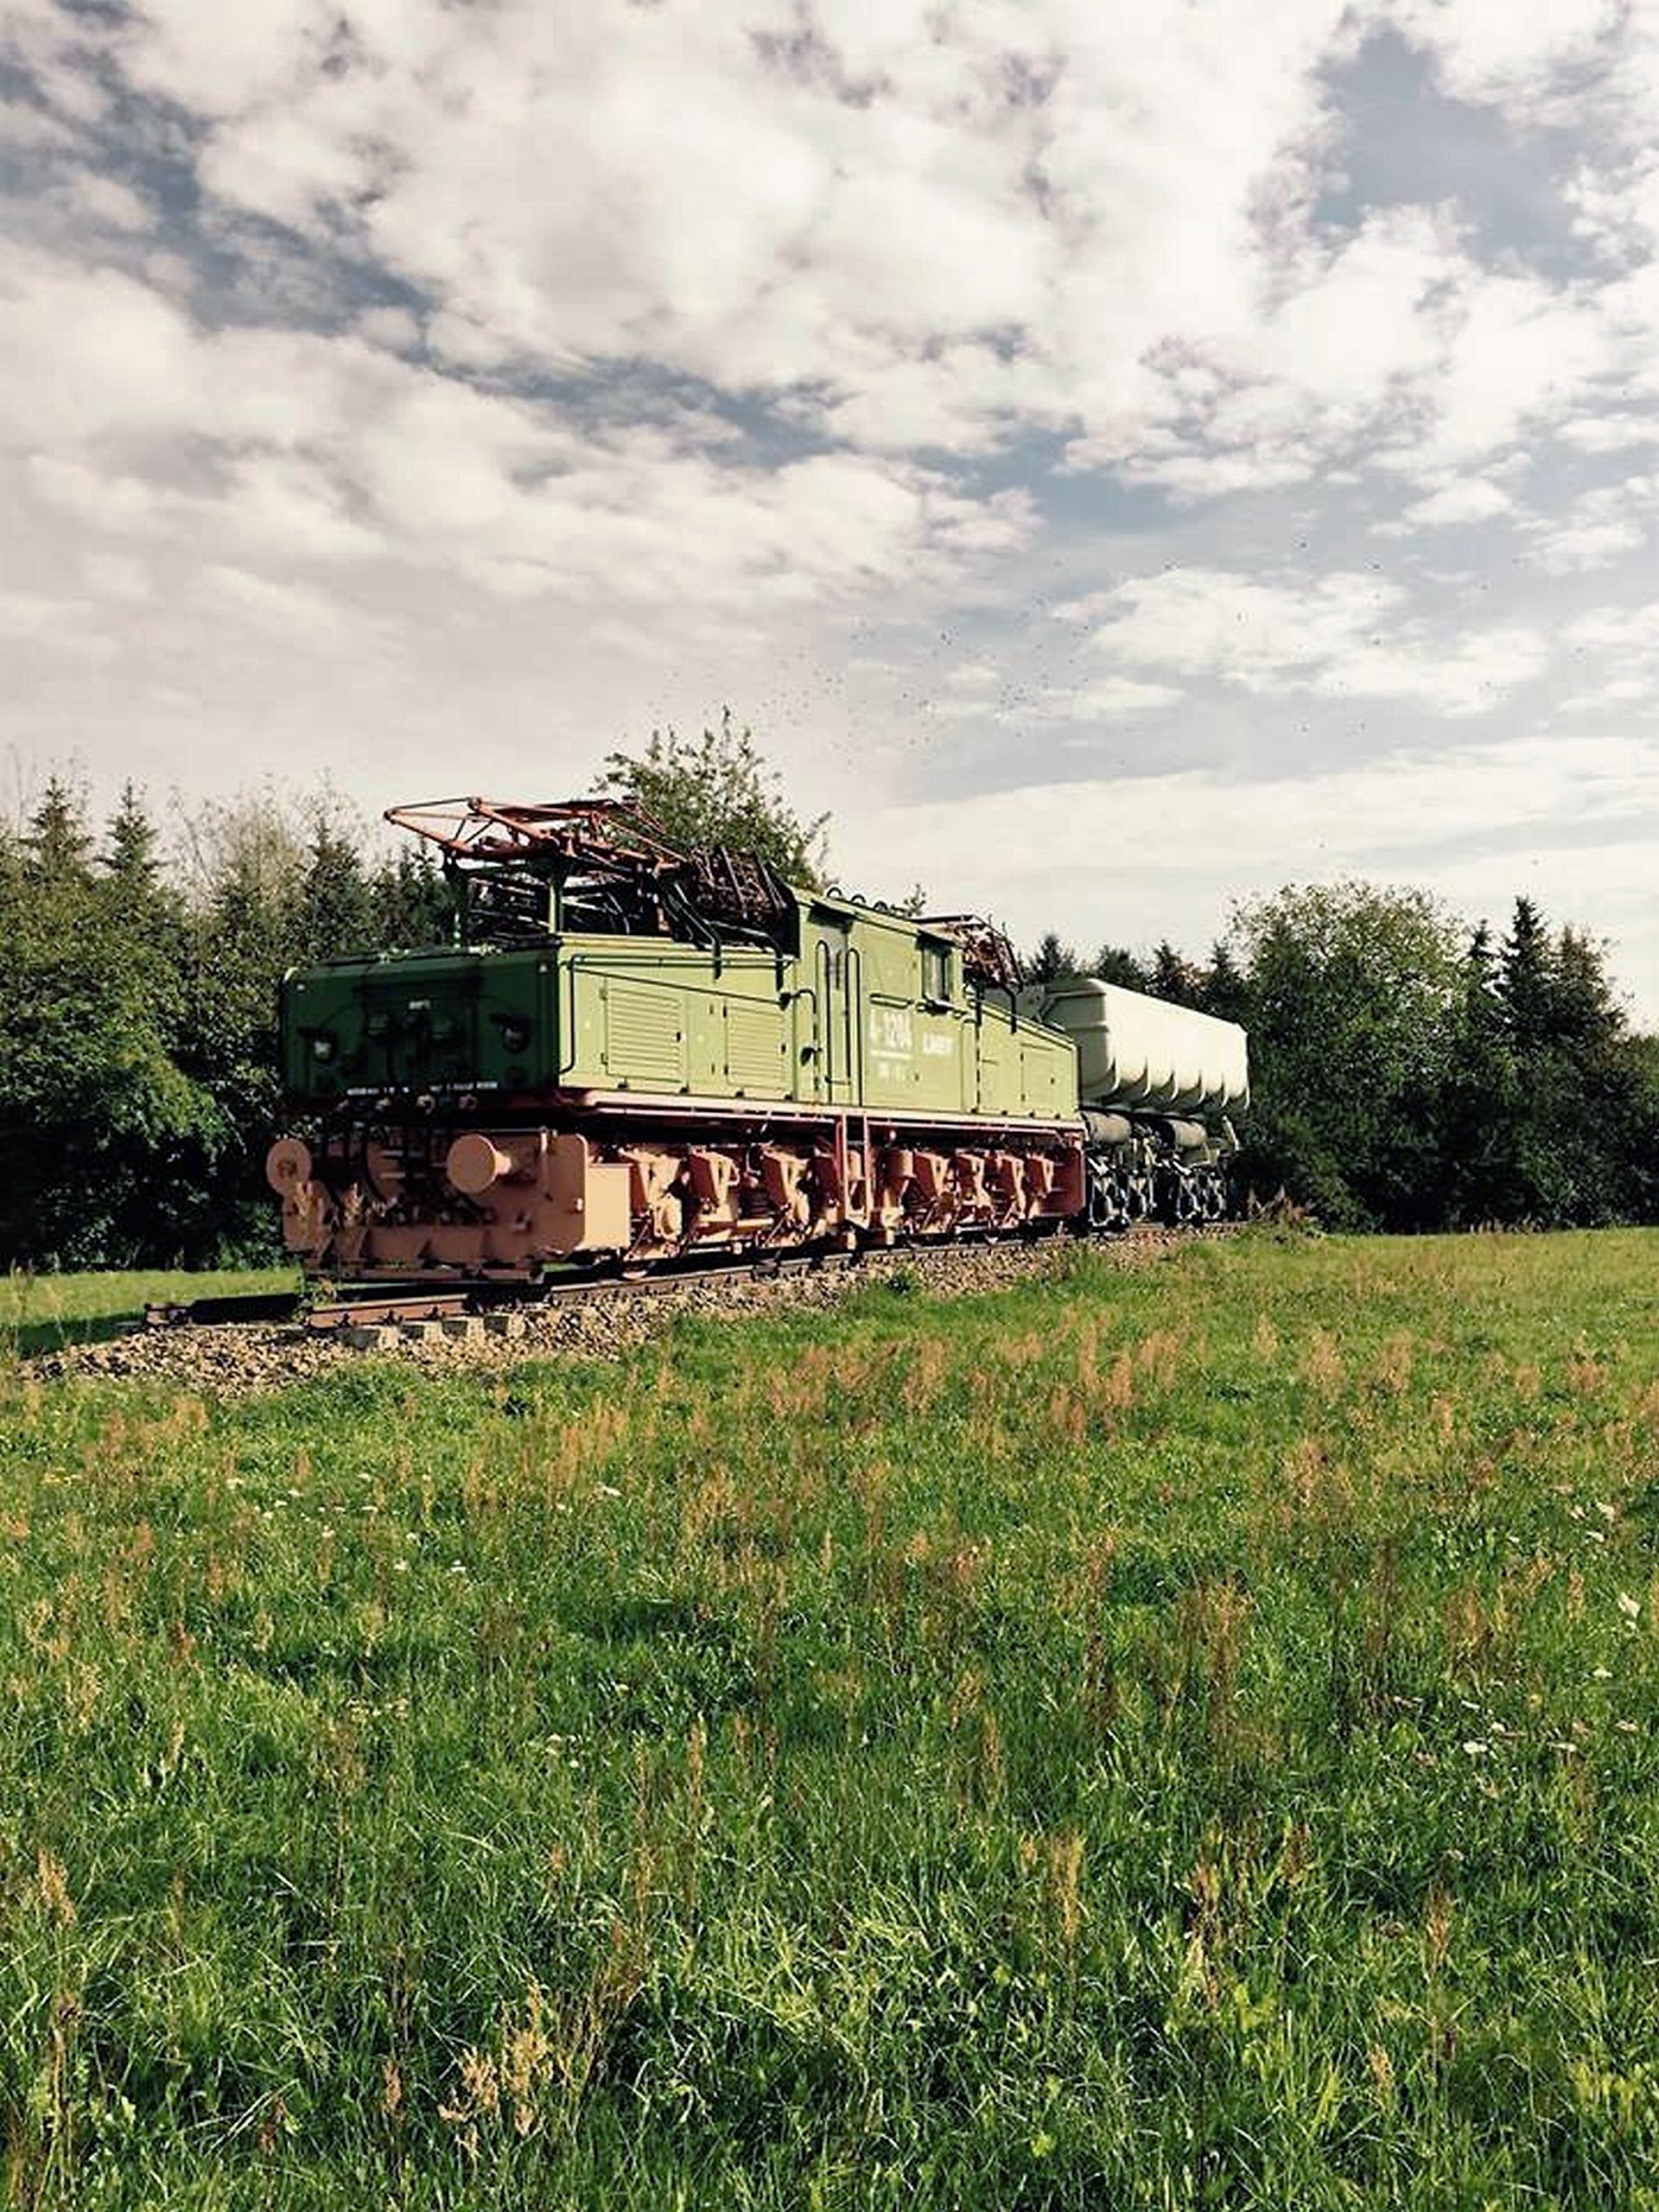
grass, track, railway, field, farm, lawn, meadow, prairie, flower, train, travel, transport, vehicle, pasture, agriculture, locomotive, loco, rail transport, rural area, grass family, railroad car